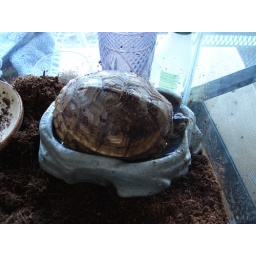
Turtle in her water bowl again